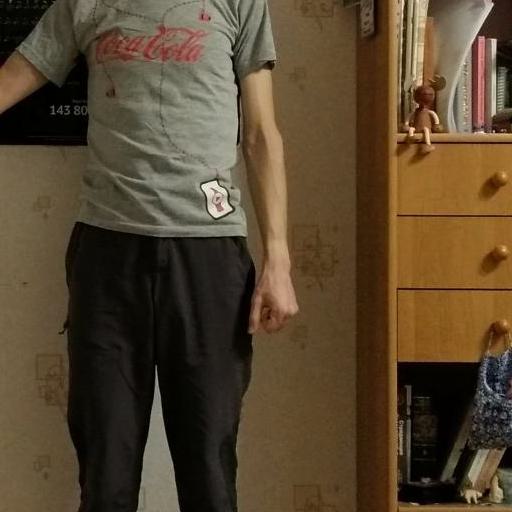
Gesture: no_gesture